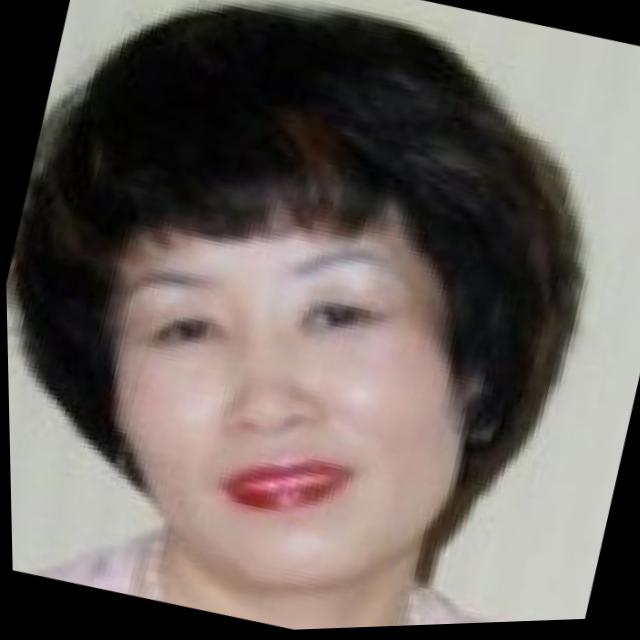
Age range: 45-64